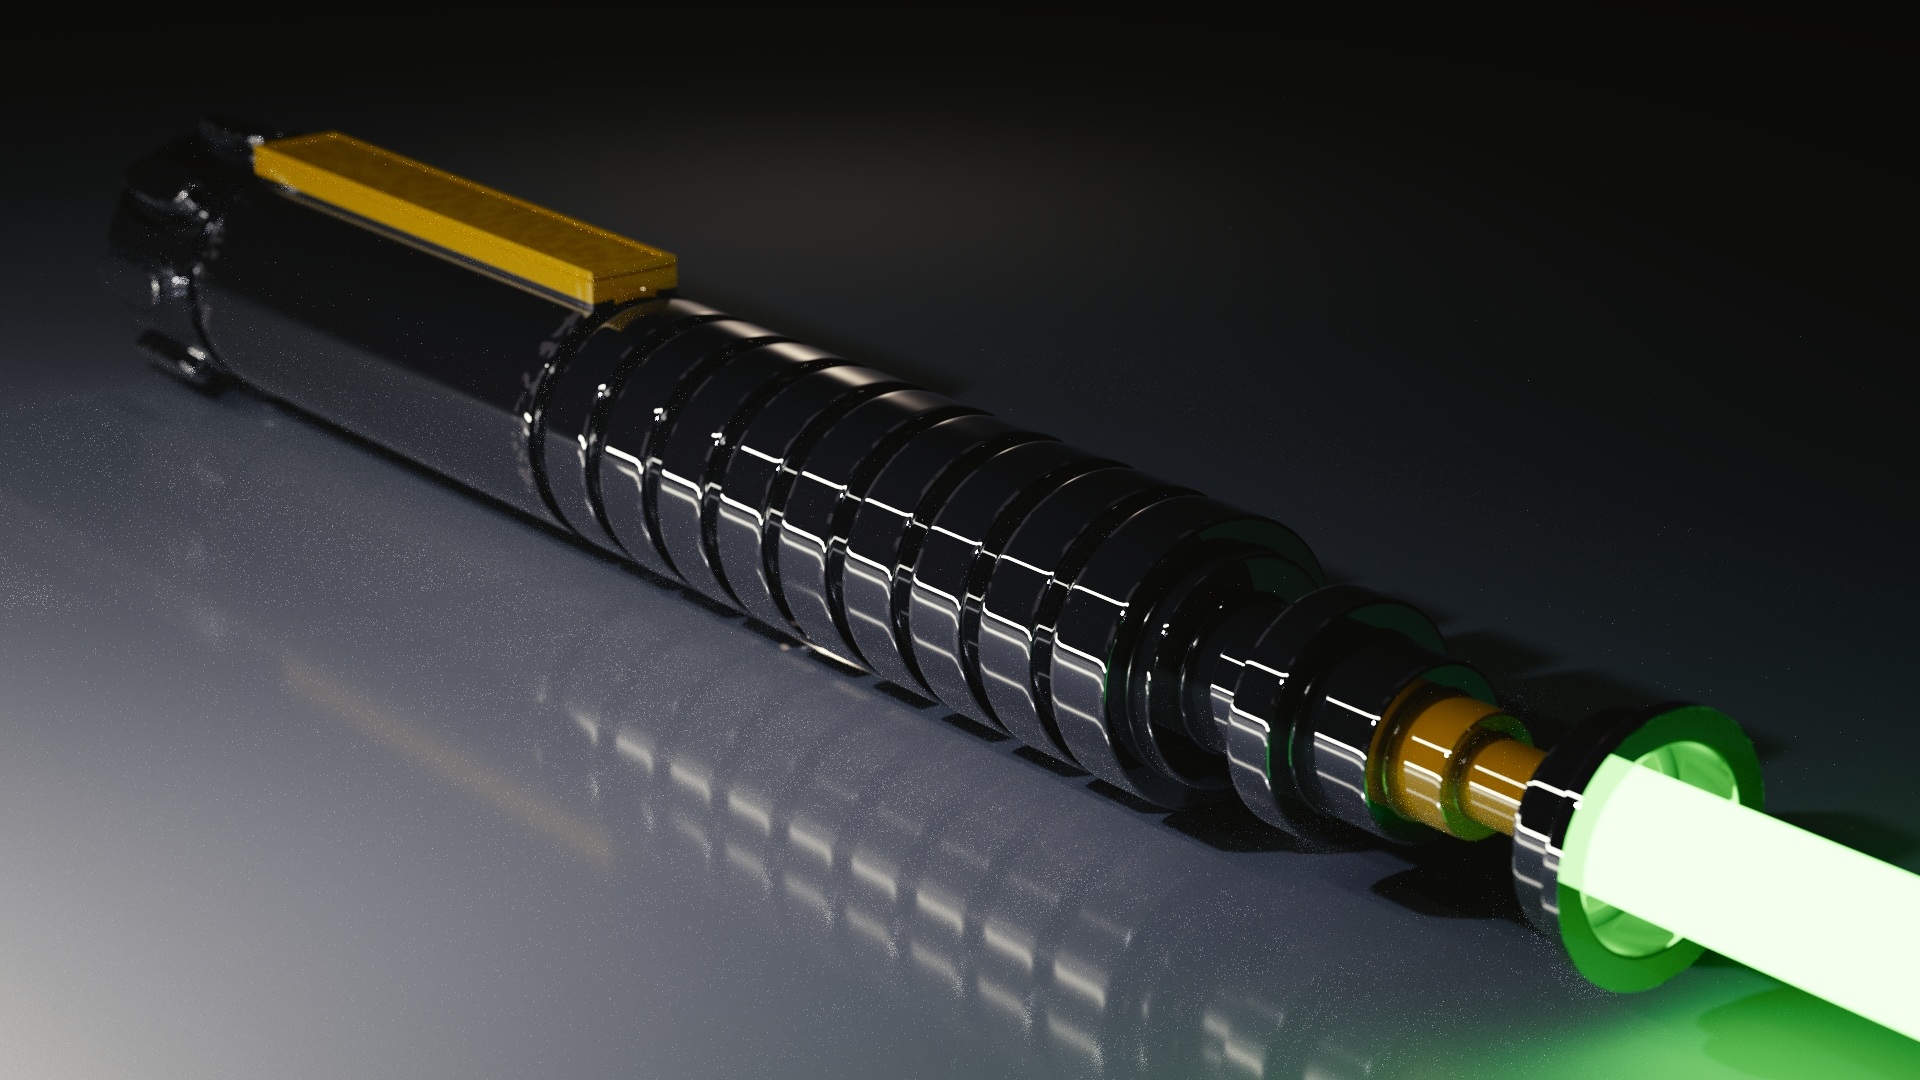
light, pen, green, space, modern, laser, 3d, light beam, visualization, science fiction, cgi, lightsaber, laser sword, cue stick